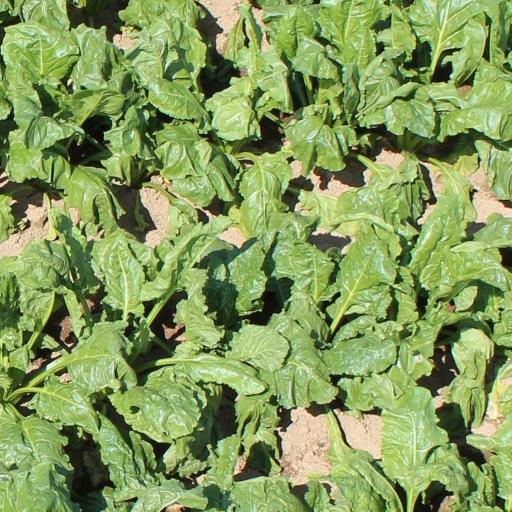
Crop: sugar beet